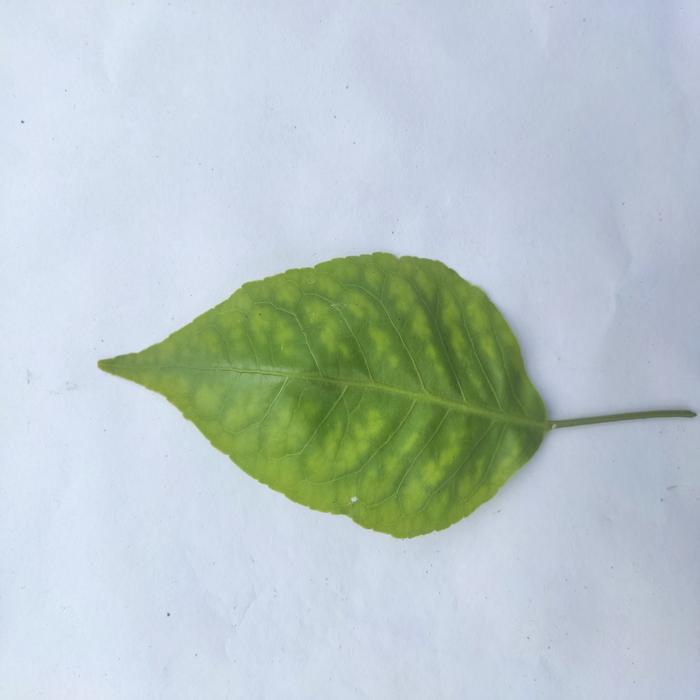
Crop: Aegle Marmelos
Leaf condition: Leaf_Spot